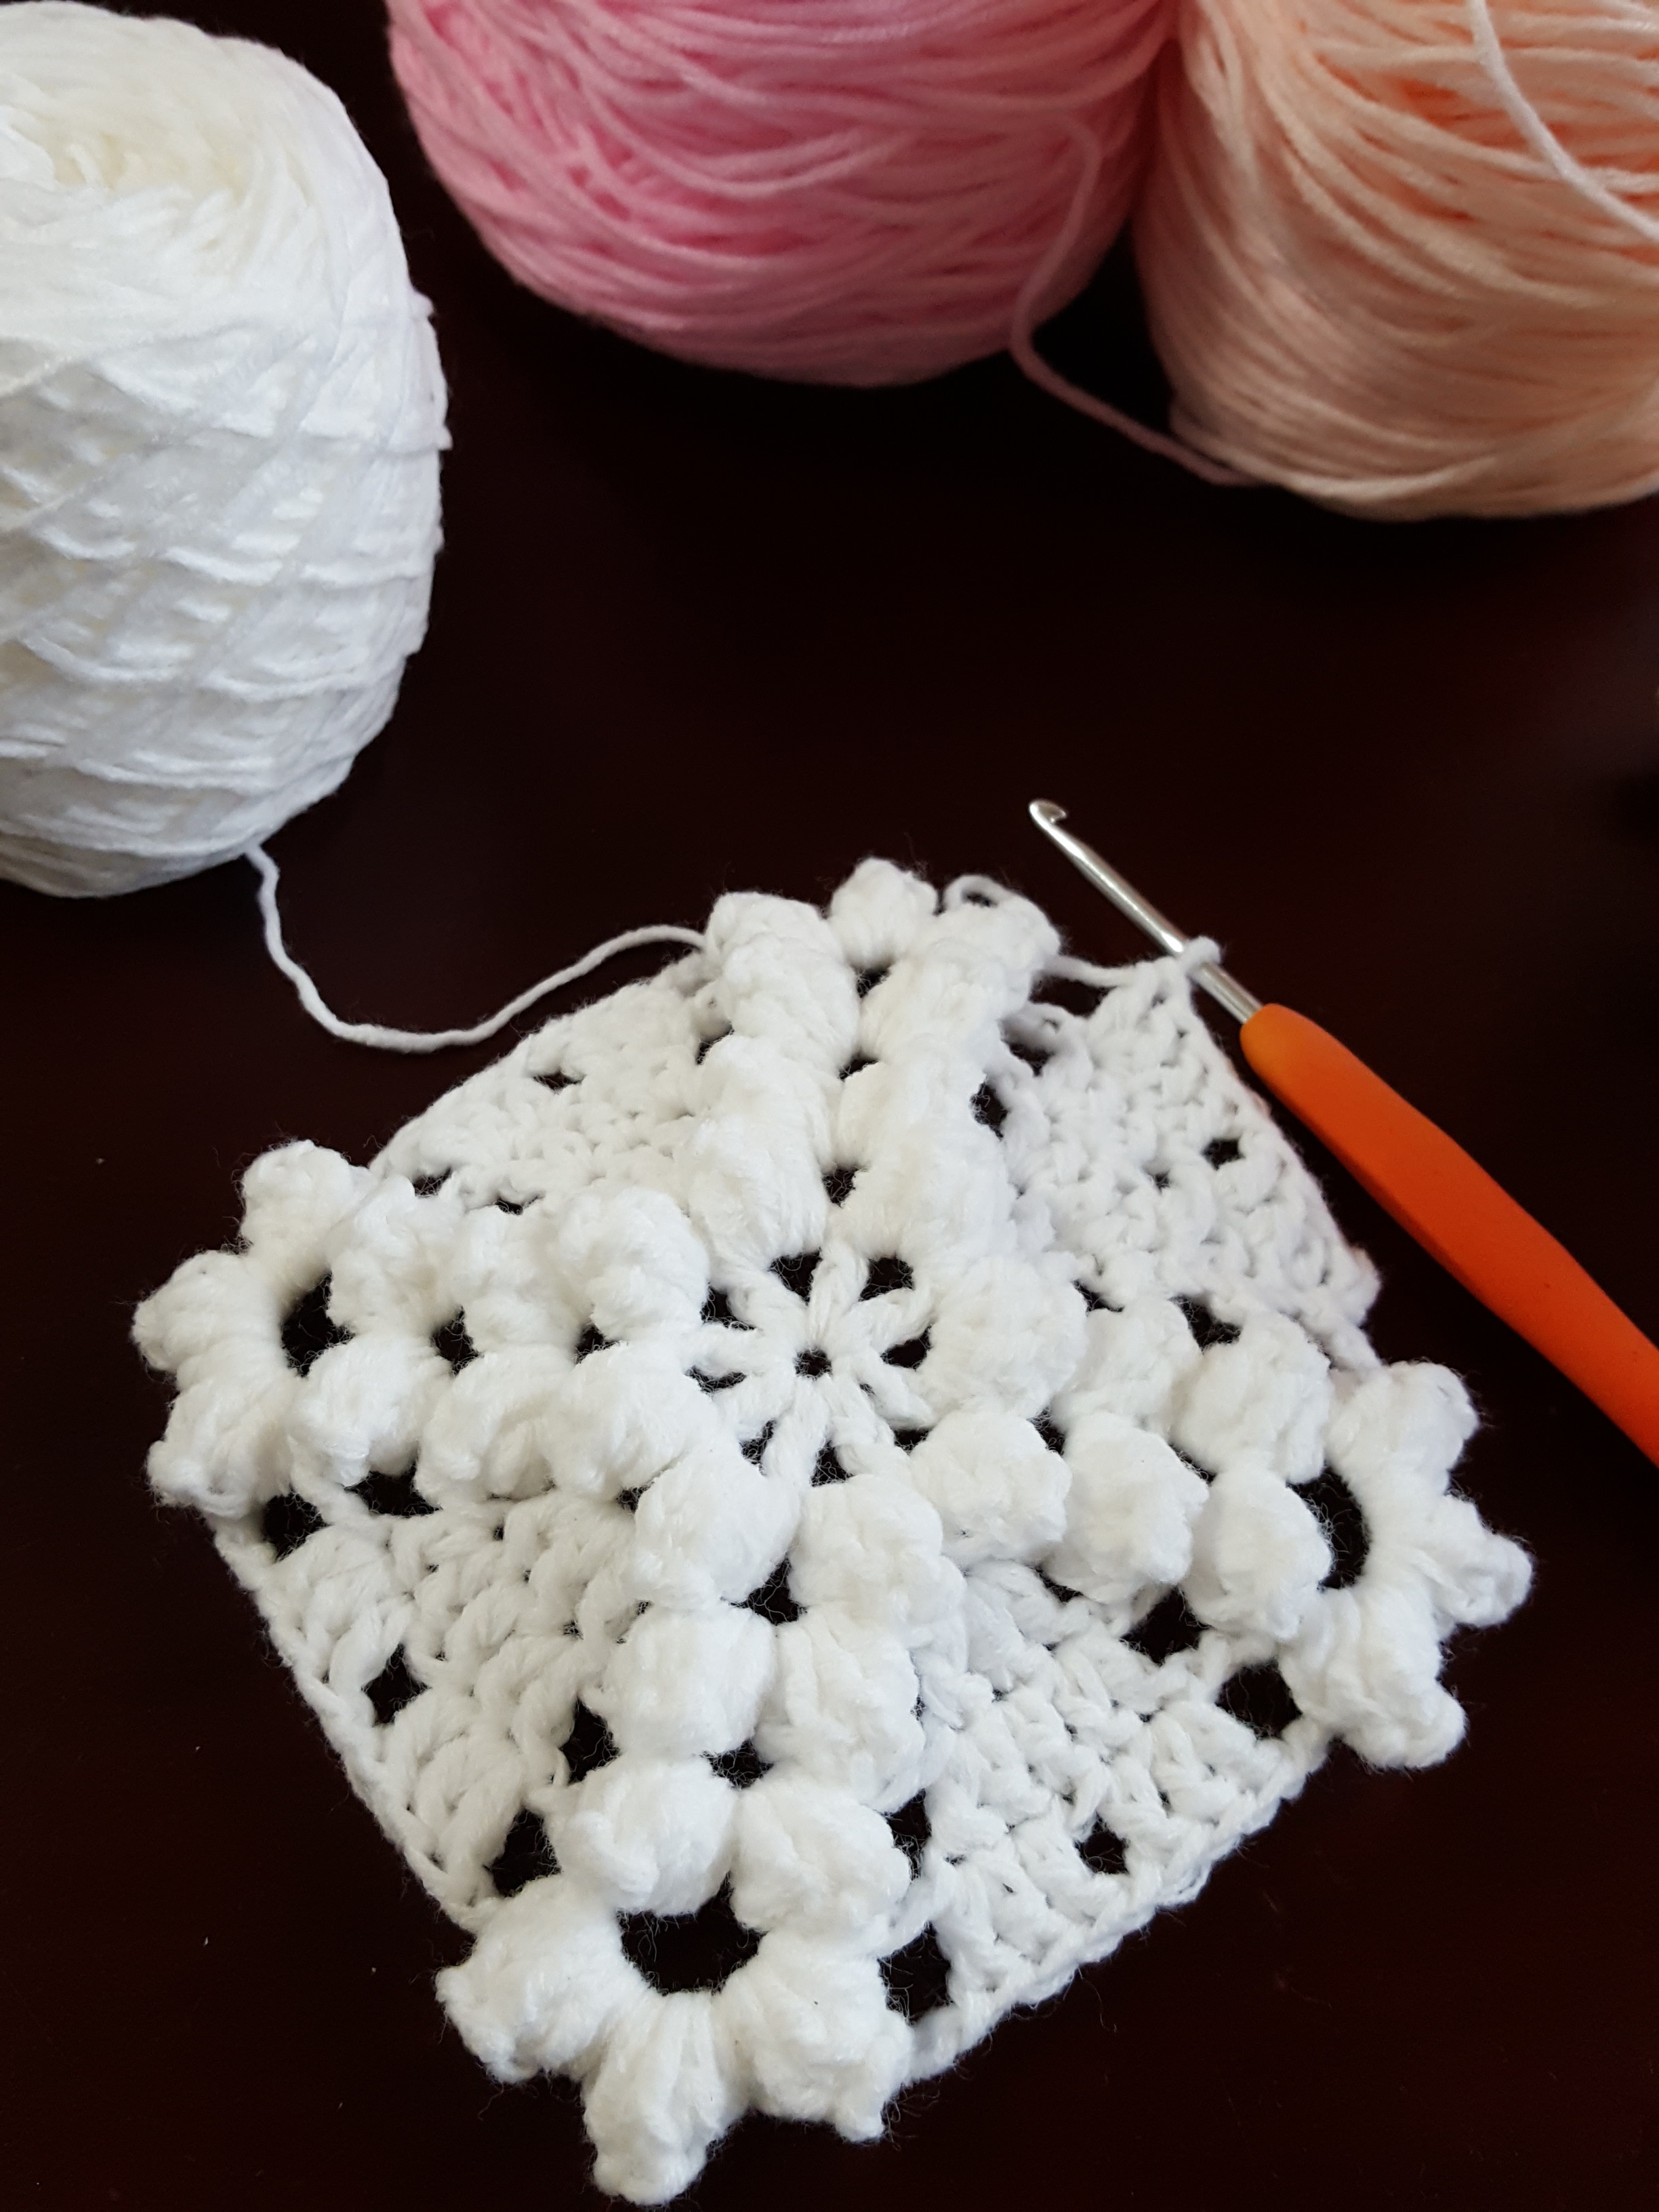
white, flower, petal, lace, material, crochet, knitting, textile, art, diy, crochet hook, doily, patten, woolen yarn